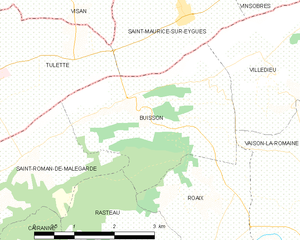
Carte des communes françaises Buisson